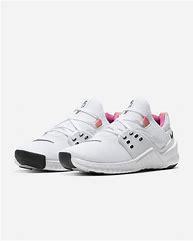
Brand: Nike
Model: Free X Metcon 2